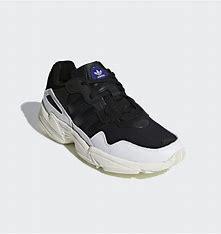
Brand: Adidas
Model: Yung 96